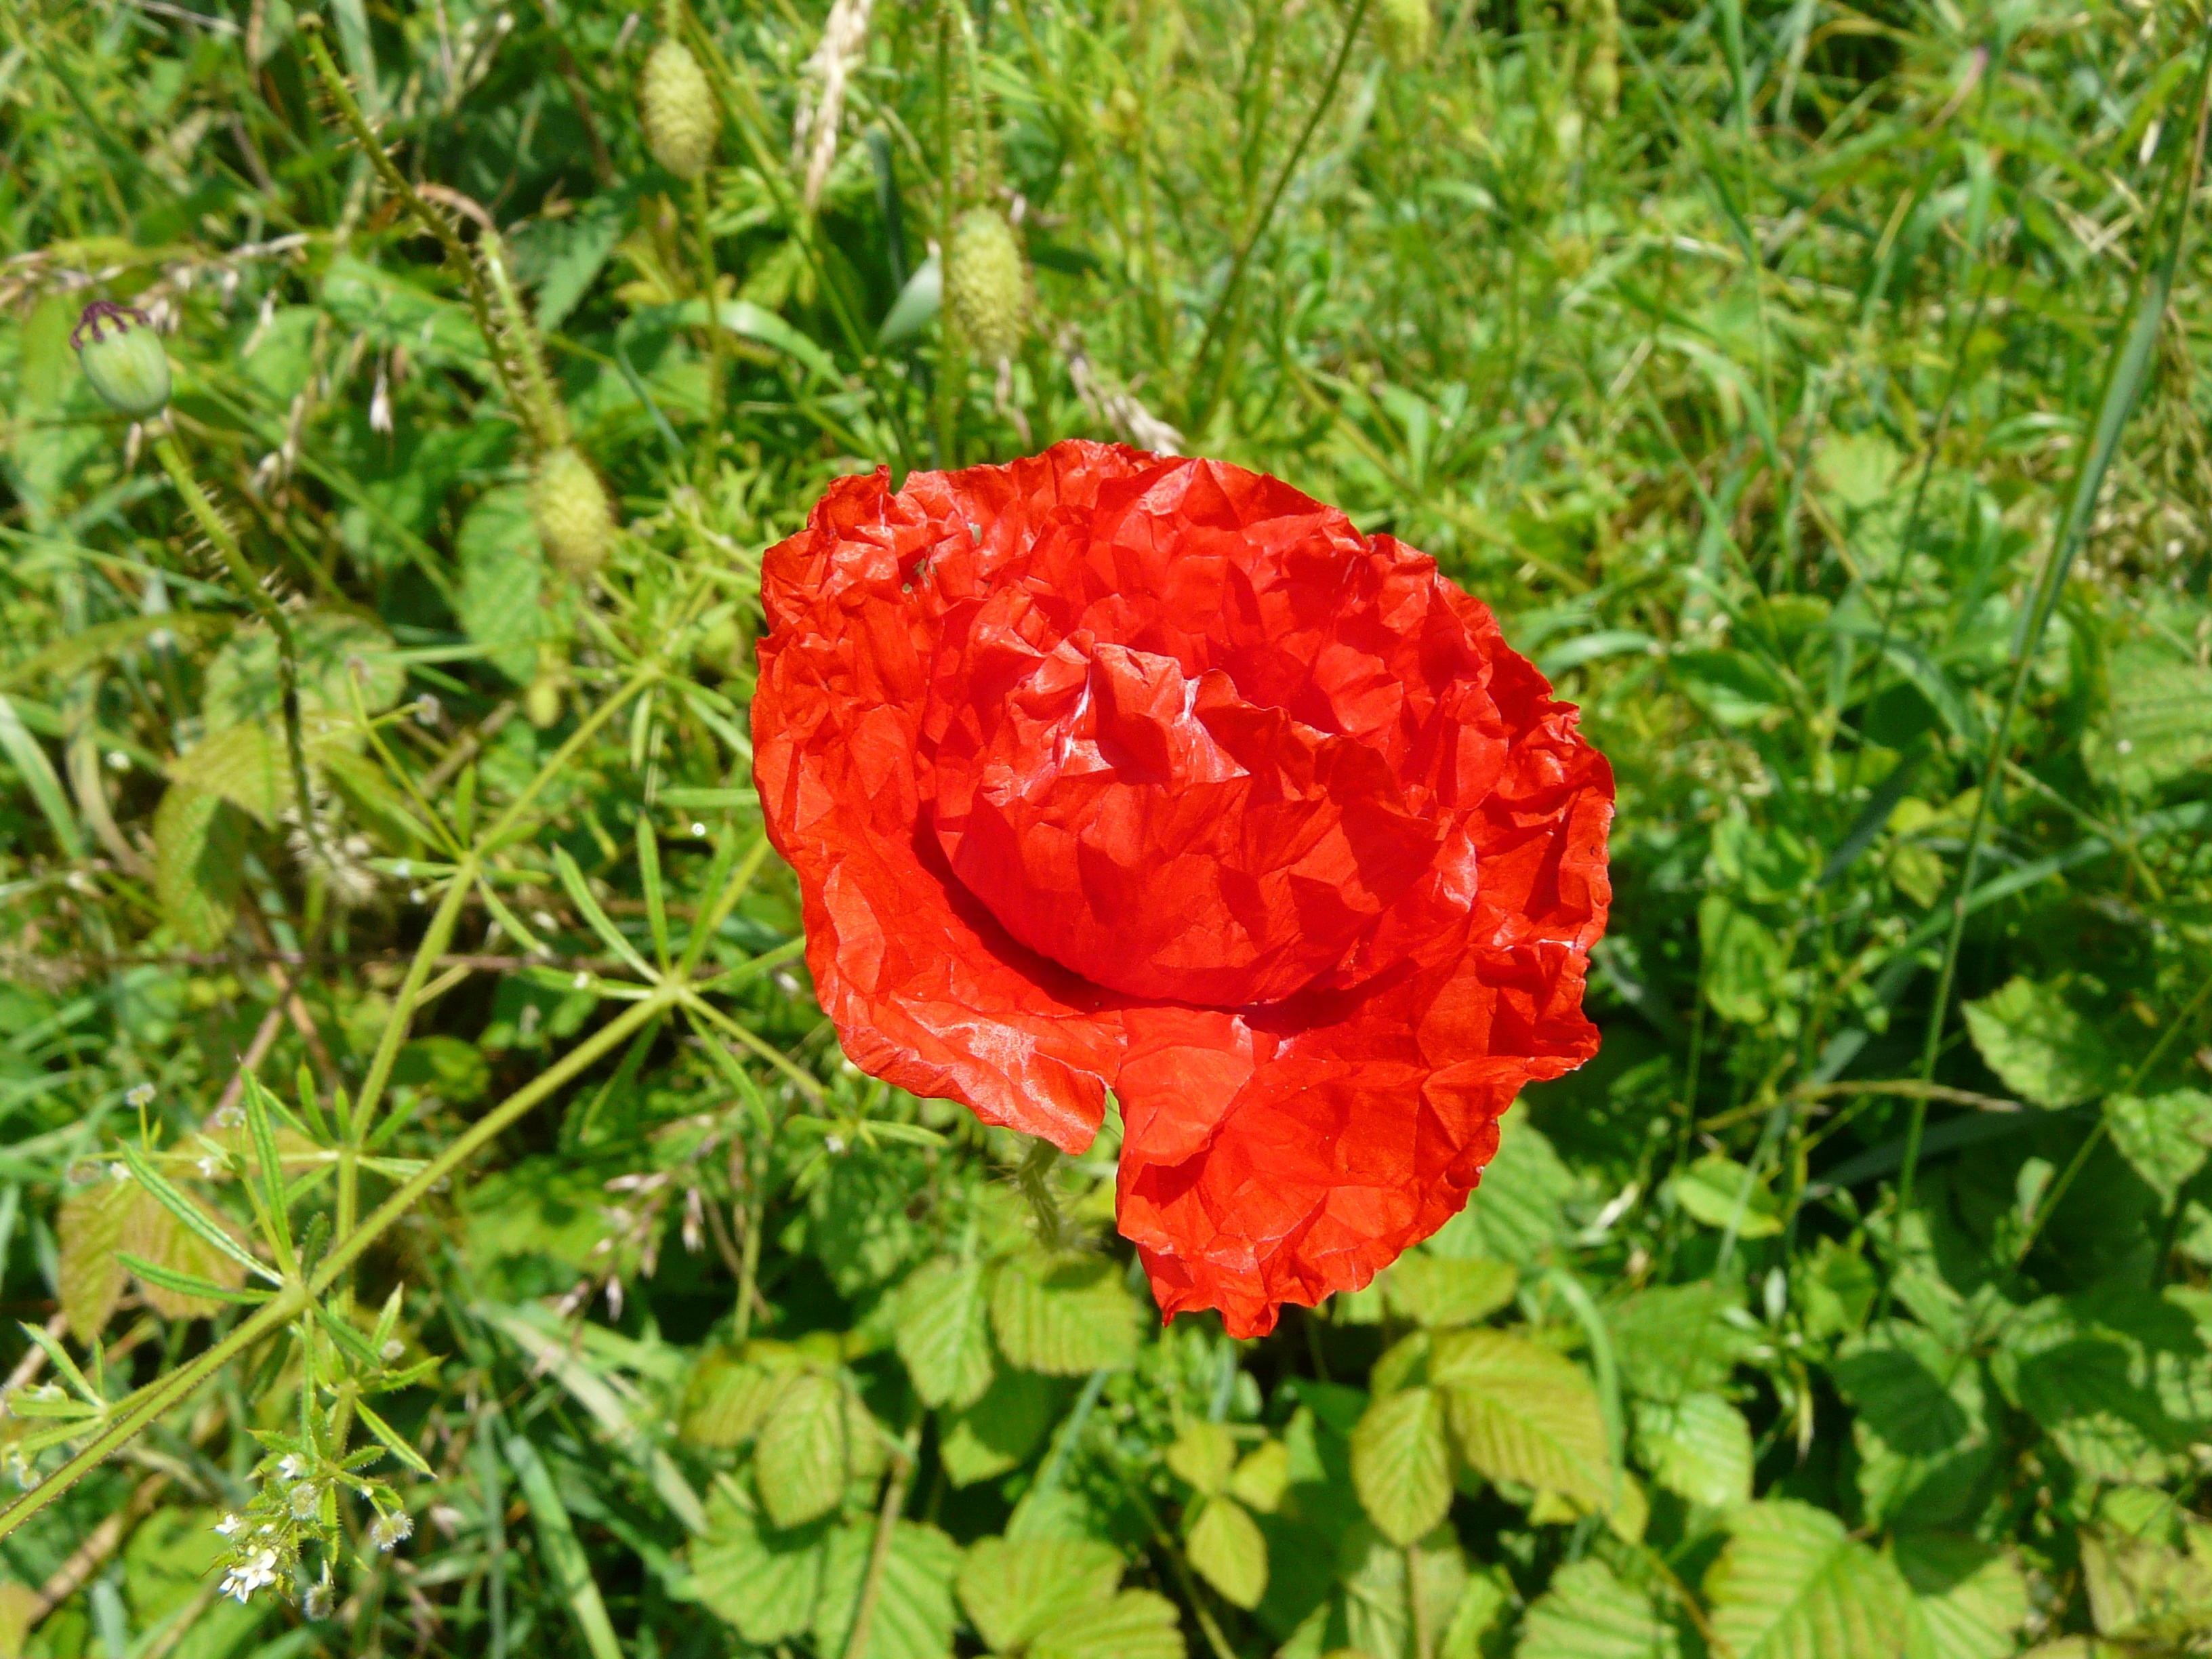
plant, flower, rose, flora, flowers, fields, poppy, flowering plant, garden roses, rose family, annual plant, land plant, poppy family